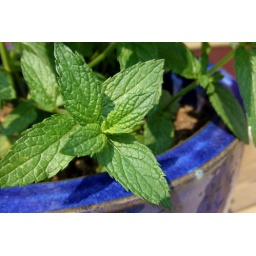
mint in a blue pot